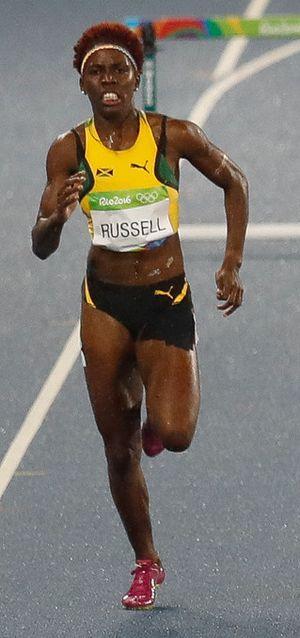
Janieve Russell est une athlète jamaïcaine, spécialiste du 400 mètres haies.